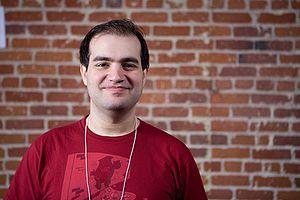
Dan Kaminsky est un chercheur en sécurité informatique qui travaille pour IOActive et qui travailla précédemment pour Cisco et Avaya. Son travail portant sur le snooping du cache DNS, qui lui a permis de démontrer que le Sony Rootkit avait infecté au moins 568 200 ordinateurs, l'a fait connaitre parmi les experts en sécurité informatique. Il a participé à l'élaboration du standard du W3C, Do Not Track. Il travaille comme responsable du test anti-intrusif. Il est aussi connu pour ses présentations aux conférences Black Hat.